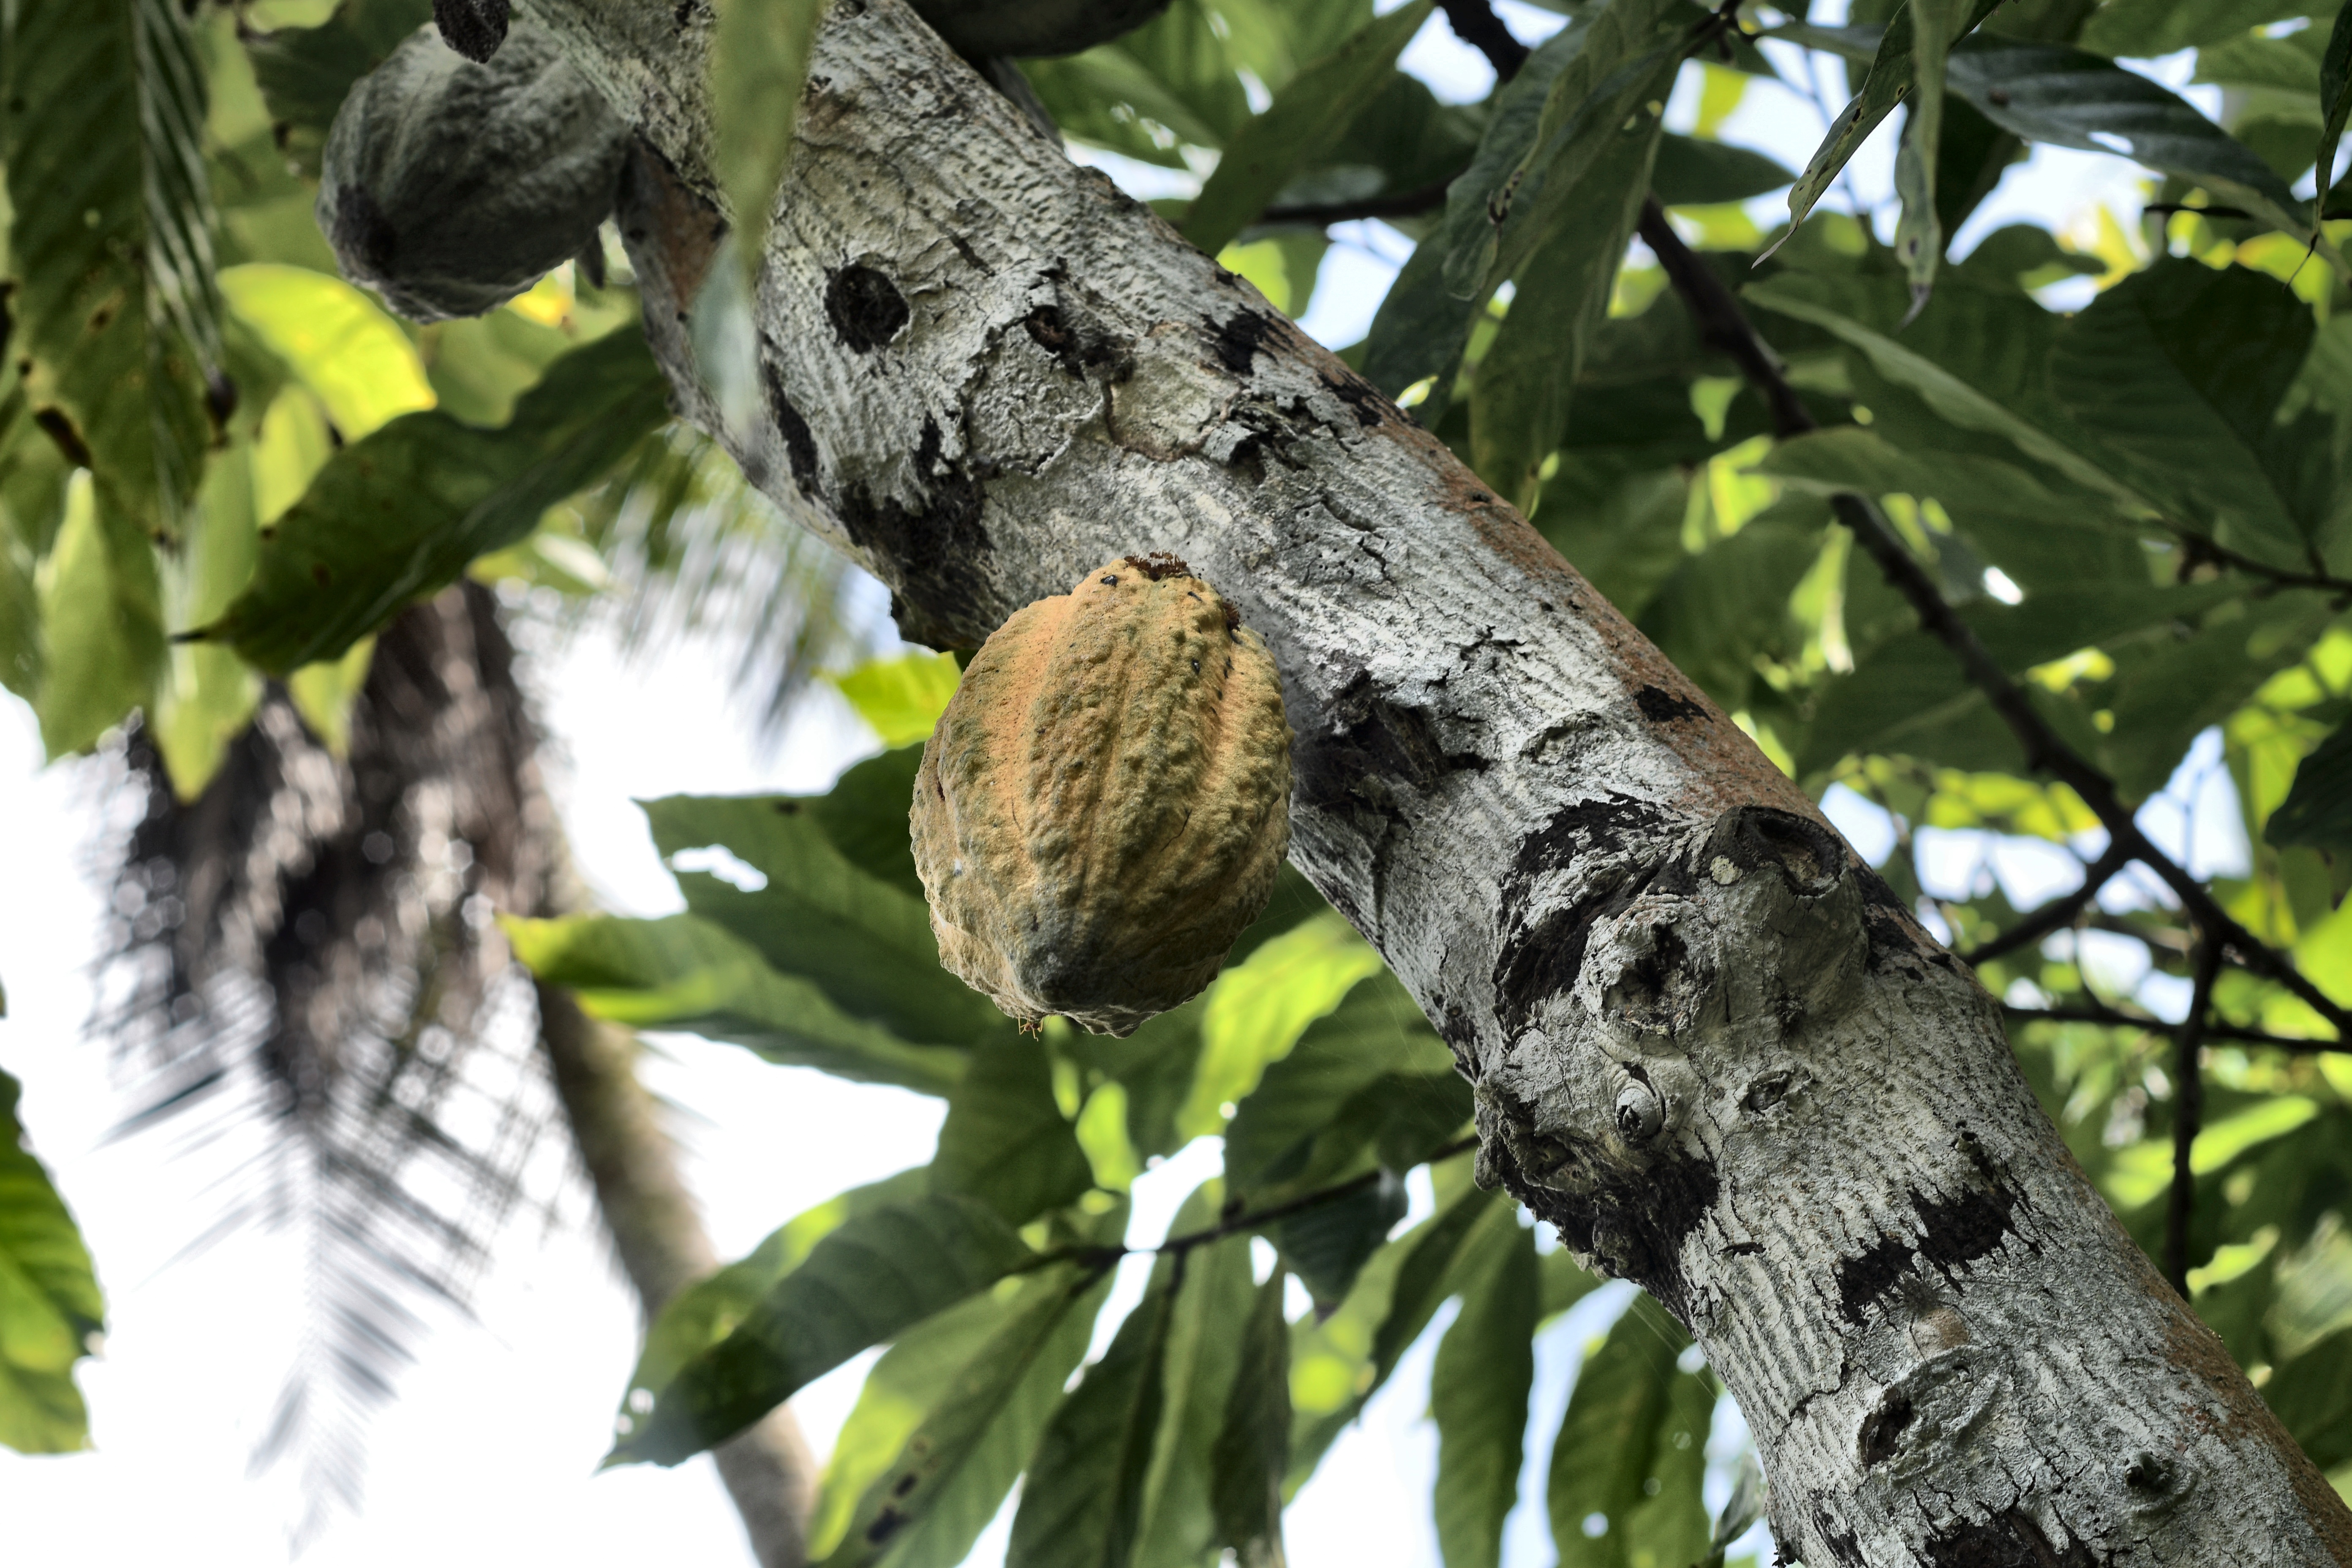
Maturity: mature
Variety: Guiana